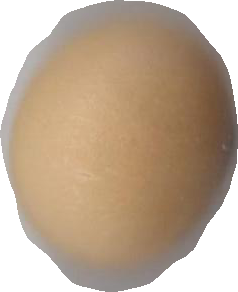
Variety: Grobogan